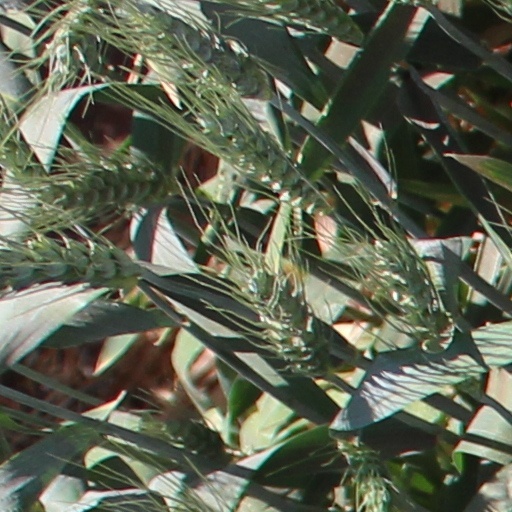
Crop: wheat